Sylvia Plath

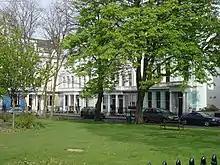
Chalcot Square, near Primrose Hill in London, Plath and Hughes' home from 1959

Plath seemed to make a good recovery and returned to college. In January 1955, she submitted her thesis "The Magic Mirror: A Study of the Double in Two of Dostoyevsky's Novels", and in June graduated from Smith with an A.B., "summa cum laude". She was a member of the Phi Beta Kappa academic honor society, and had an IQ of around 160.